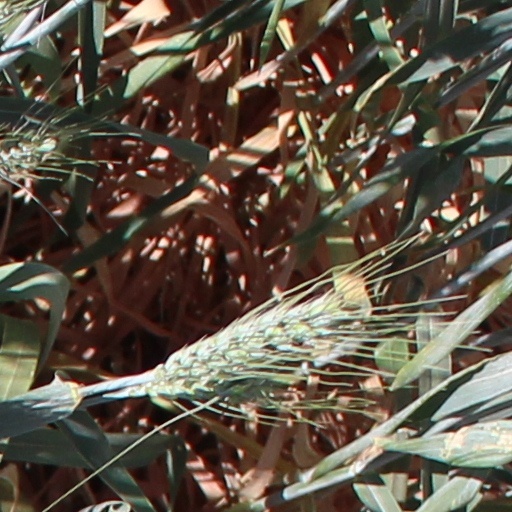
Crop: wheat